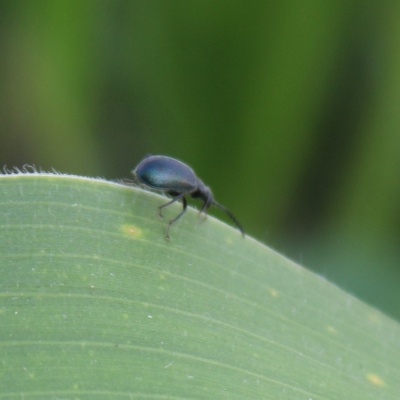
Crop: Maize
Condition: leaf beetle